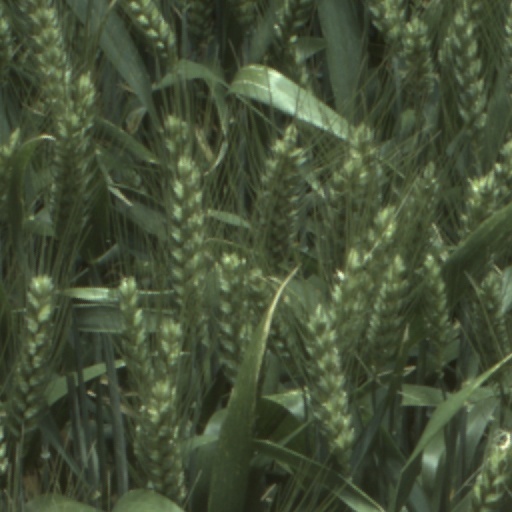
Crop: wheat